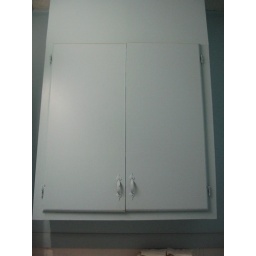
the top cabinet in the bathroom